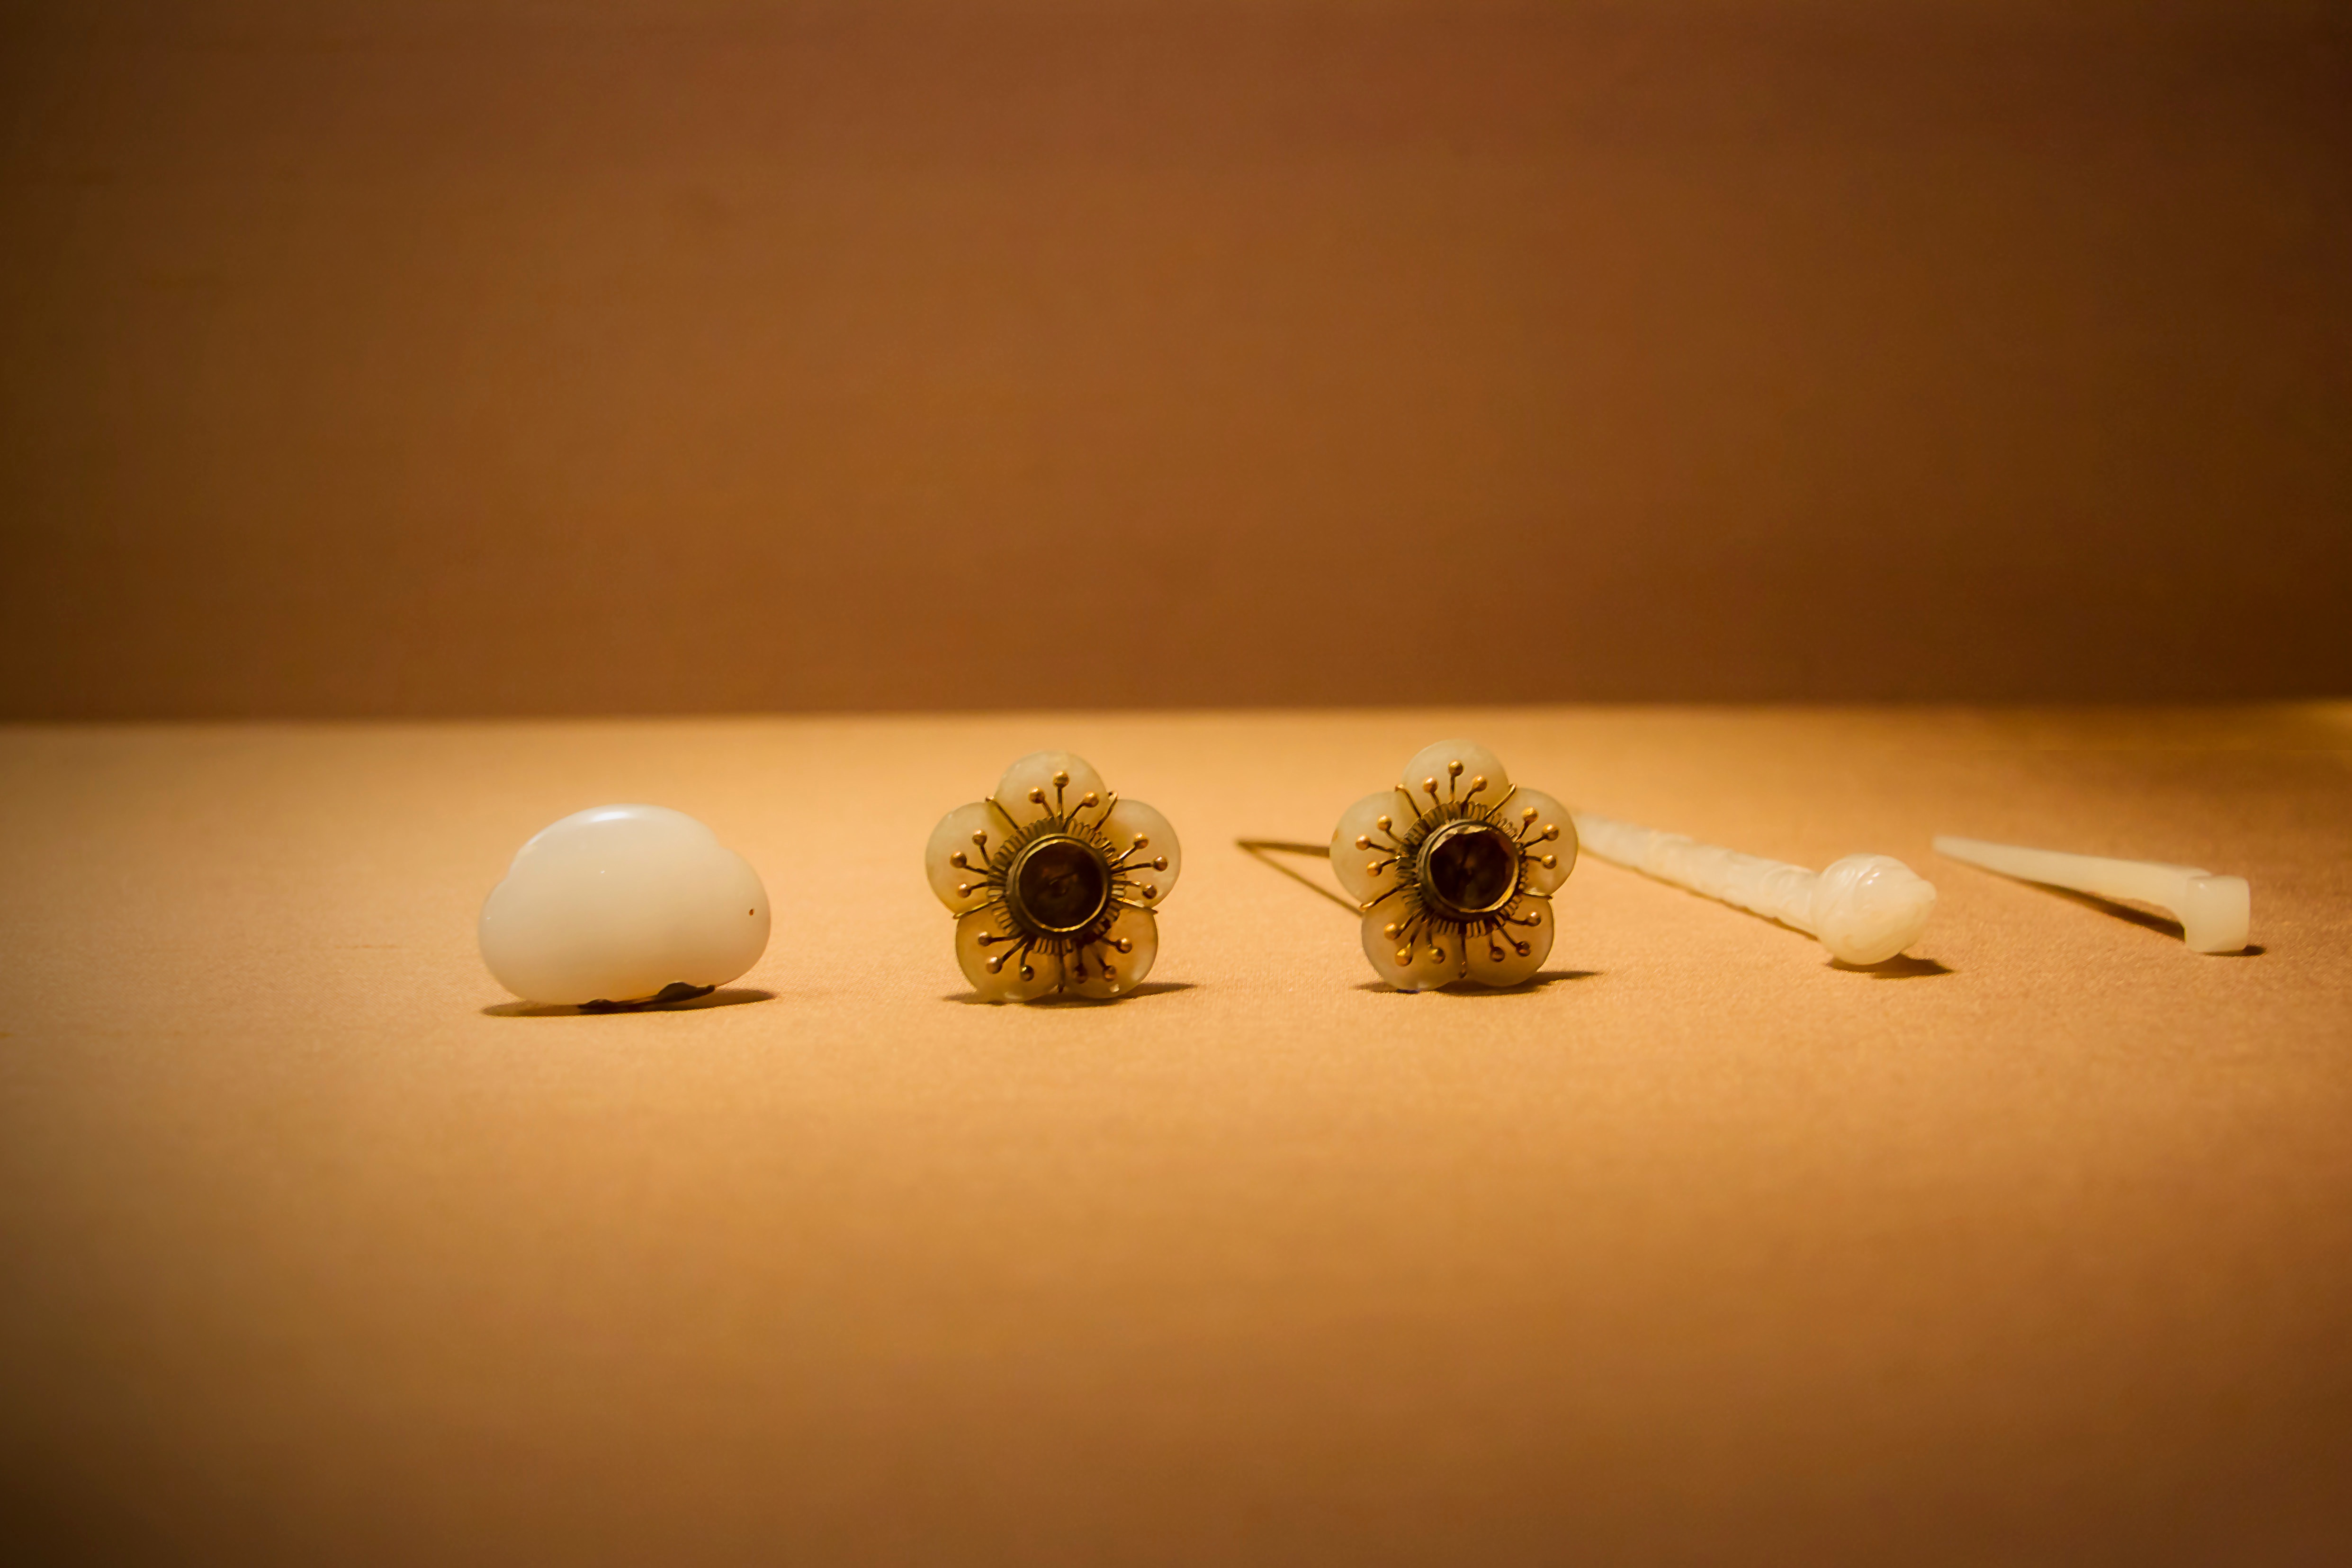
hand, light, white, yellow, lighting, circle, close up, shape, macro photography